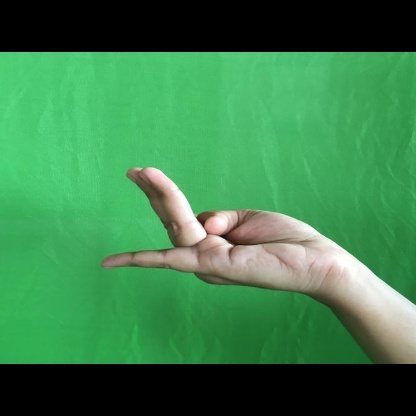
Mudra: Chaturam